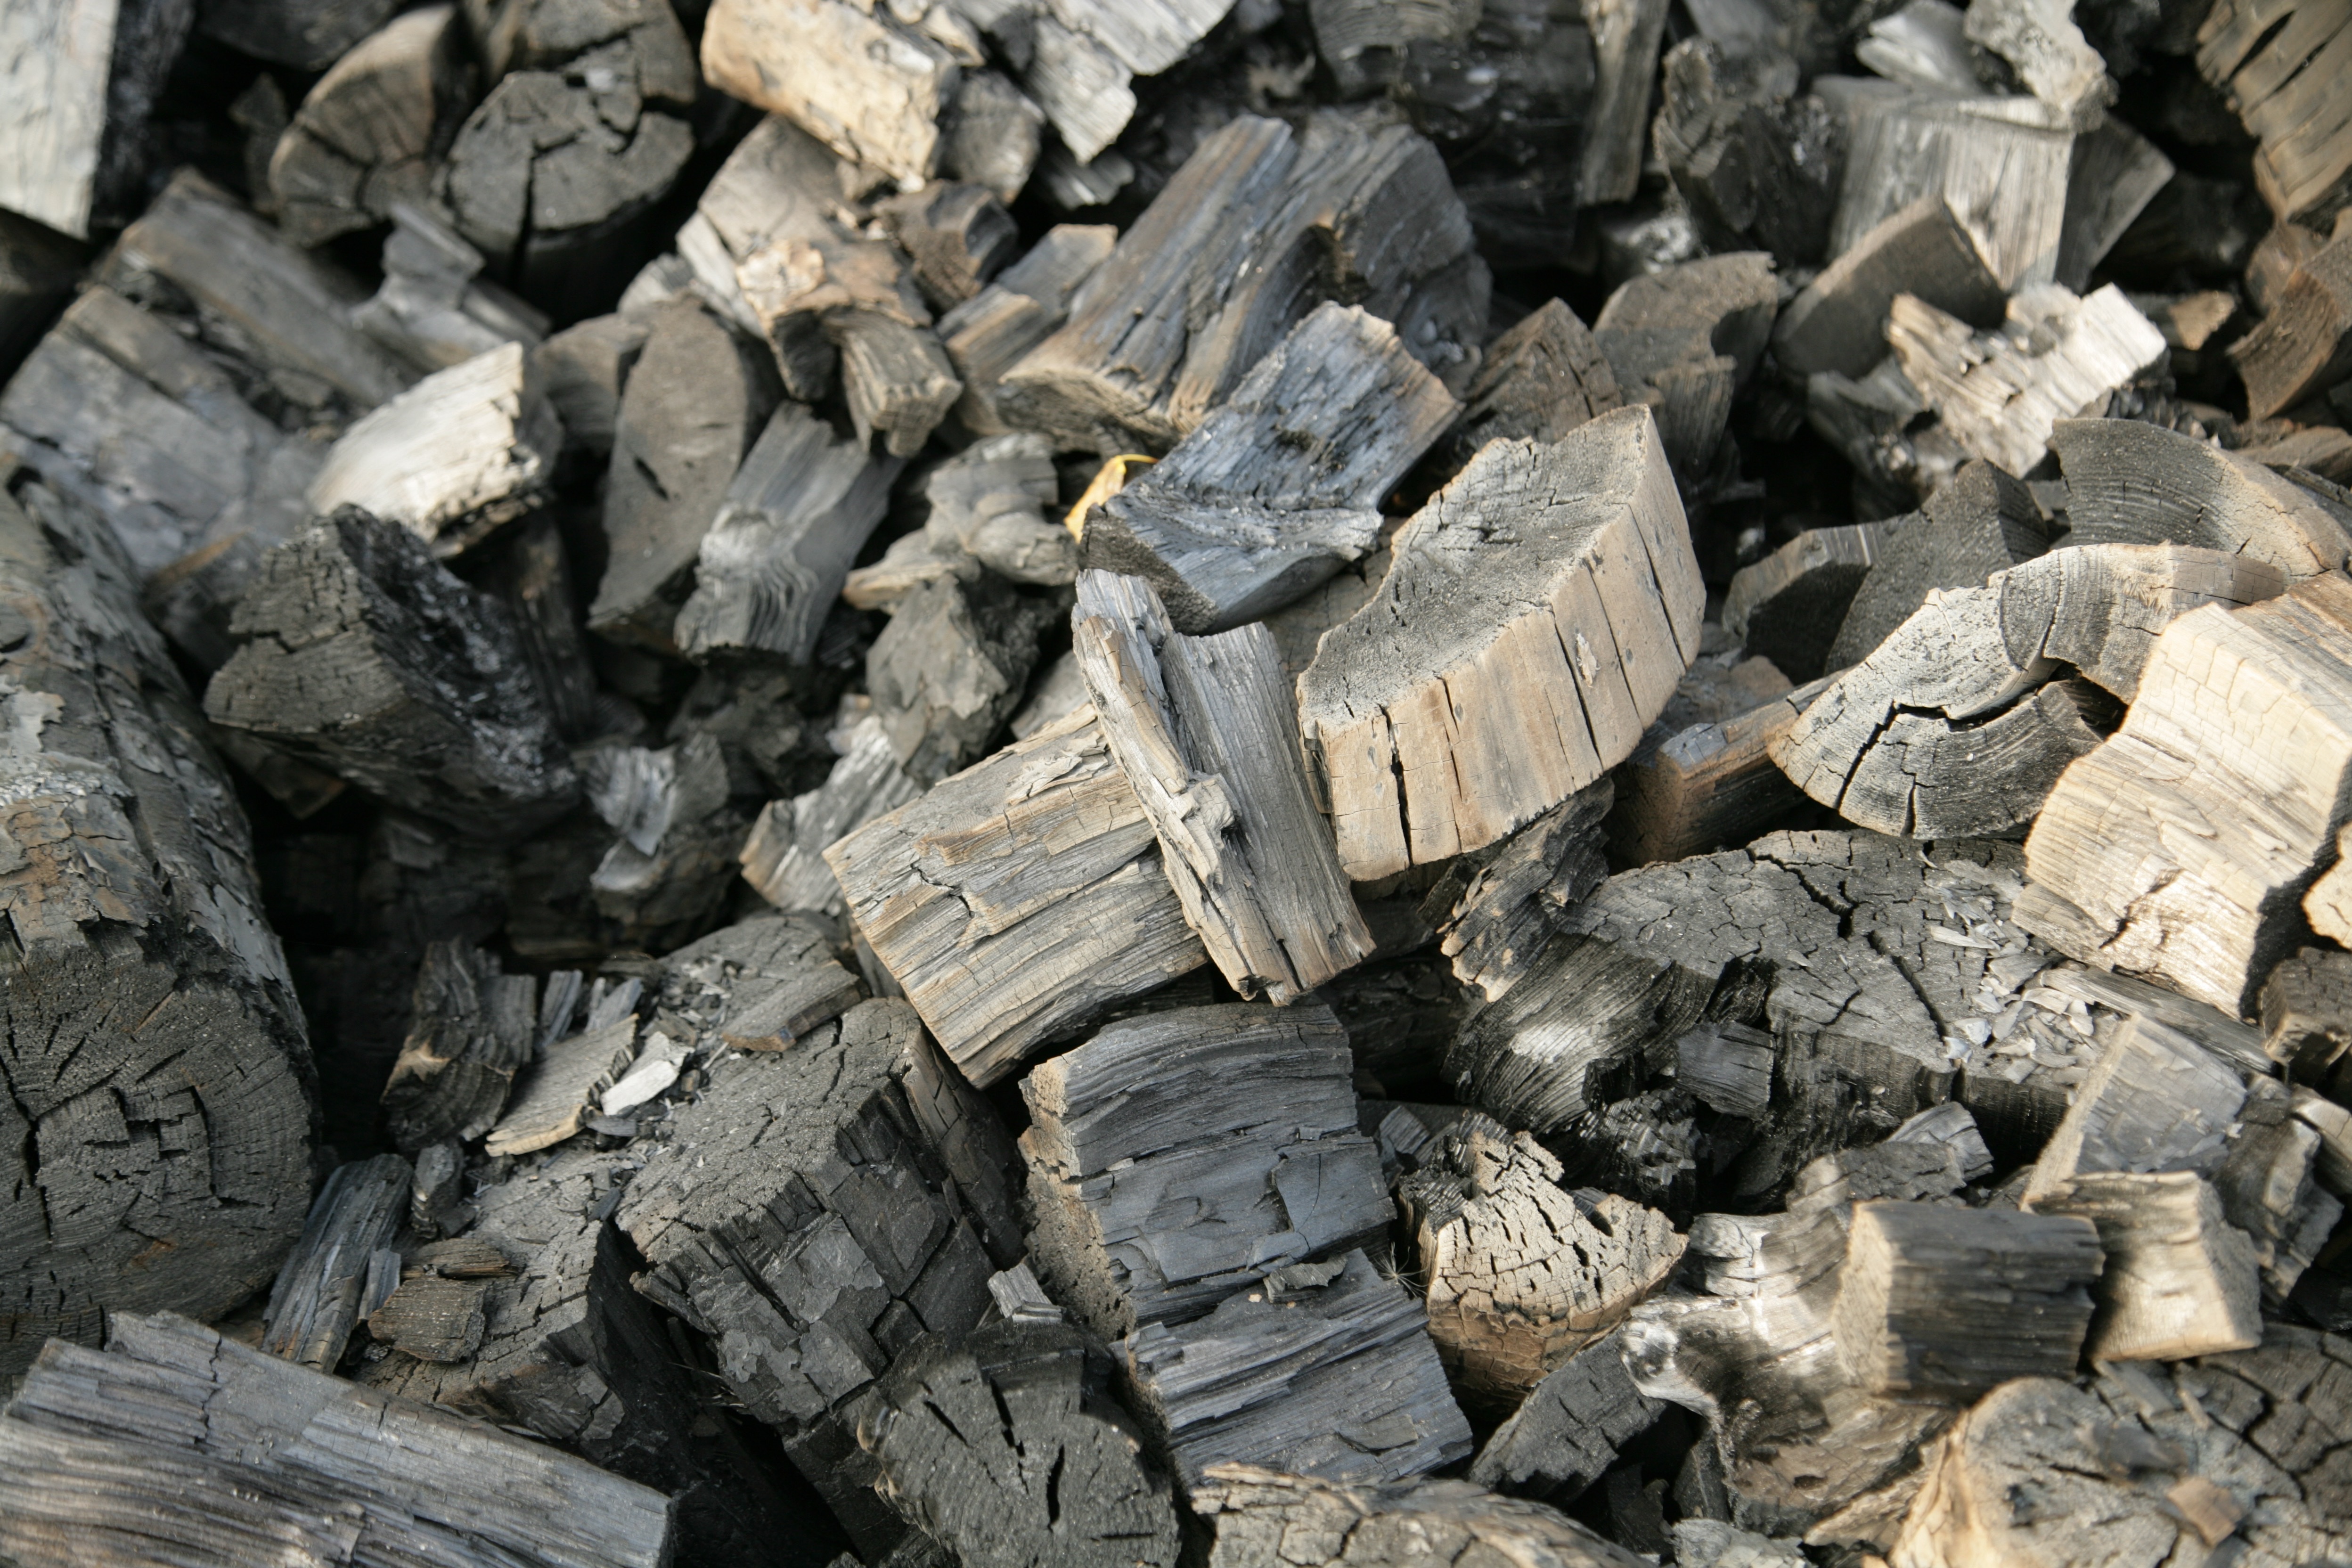
rock, wood, wall, soil, stone wall, firewood, black, material, rubble, geology, coal